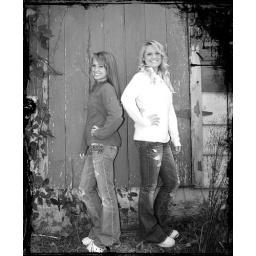
Girls by shed door - black and white